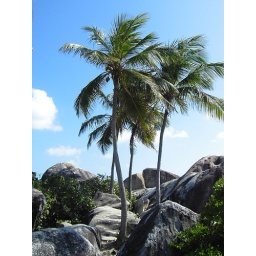
Palm trees above the rocks of the baths